Charles West (physician)

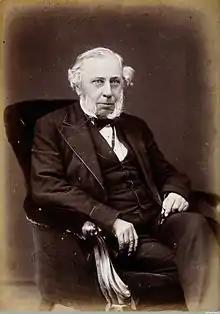
Charles West

Charles West (1816–1898) was a British physician, specialized in pediatrics and obstetrics, especially known as the founder of the first children's hospital in Great Britain, the Hospital for Sick Children in Great Ormond Street, London.